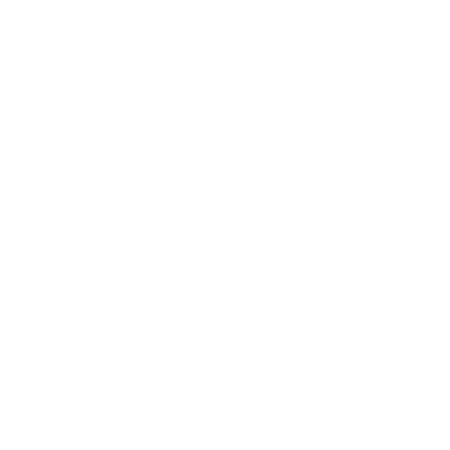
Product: CGSignLab |"We Accept Credit -Ghost Aged Brick" Window Cling | 24"x24"
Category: Home & Kitchen | Home Décor | Window Treatments | Window Stickers & Films | Window Films
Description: Great Condition.
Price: $56.99
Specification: ASIN:B0764KYFBX|ShippingWeight:12ounces(Viewshippingratesandpolicies)|DateFirstAvailable:October3,2017